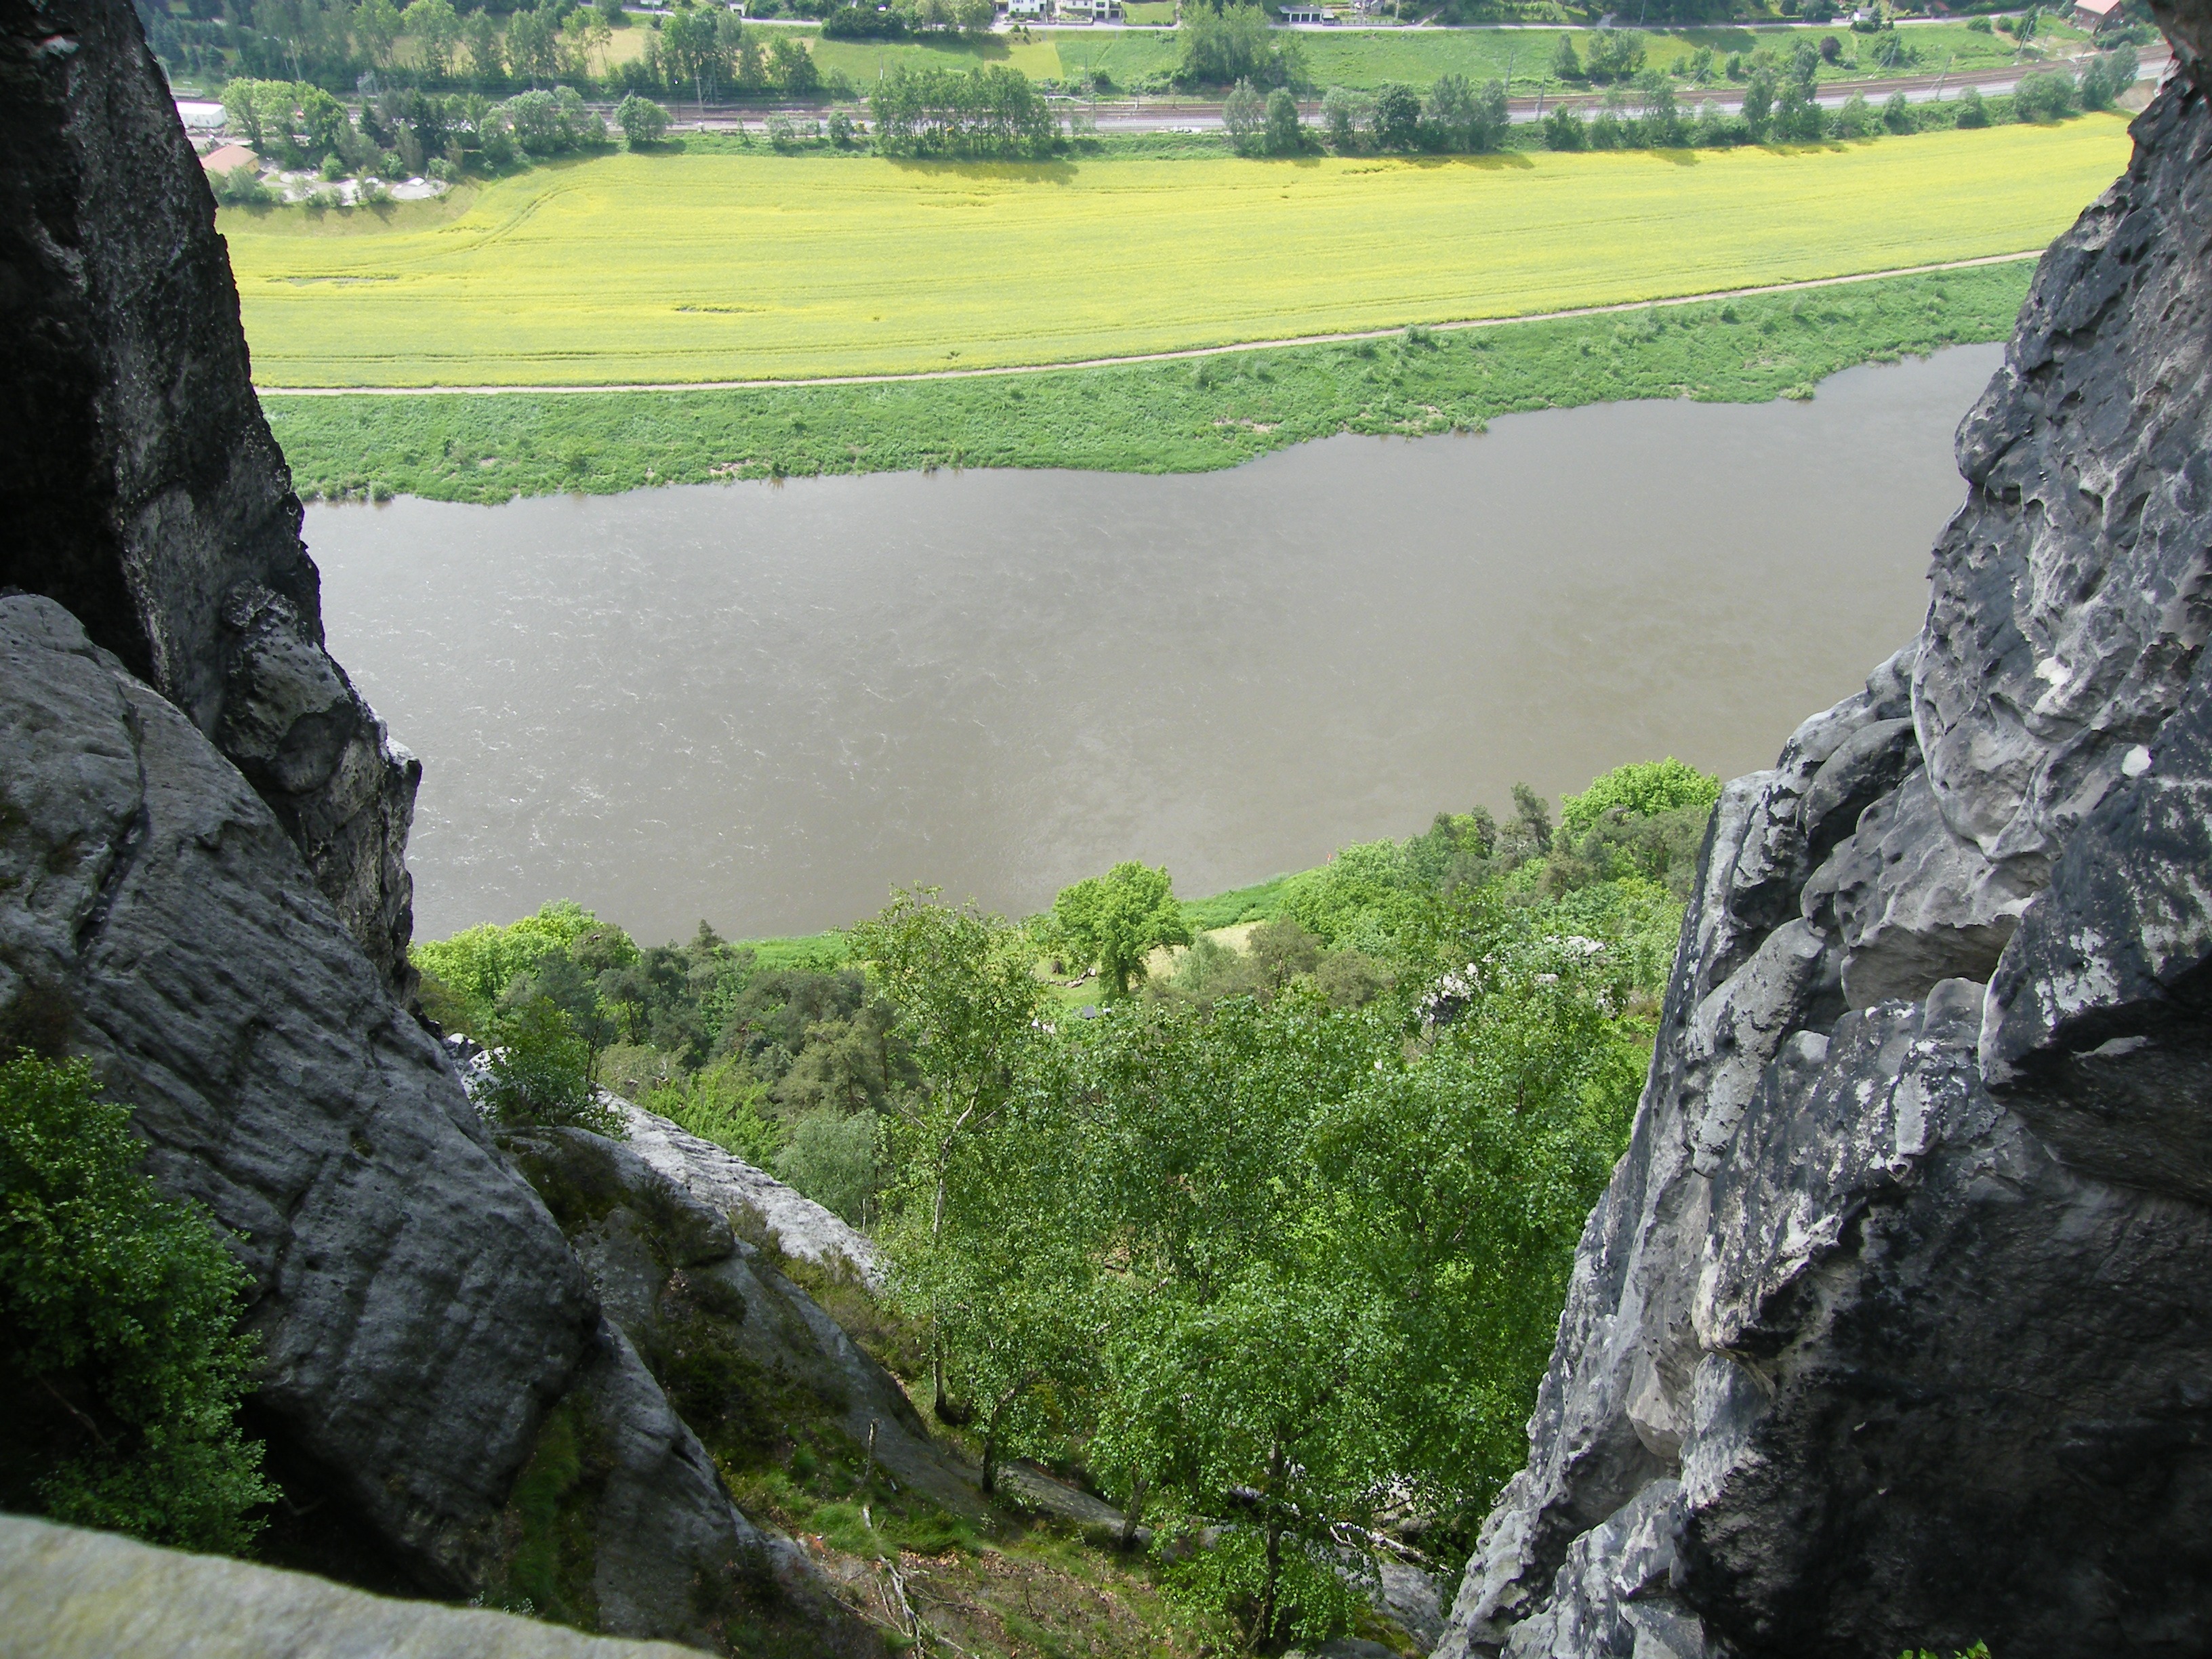
water, nature, rock, wilderness, walking, mountain, trail, lake, adventure, river, valley, mountain range, cliff, stream, reservoir, cross, terrain, ridge, geology, germany, water feature, elbe, hamburg, nature conservation, meissen, wittenberg, saxon switzerland, pirna, schrammsteine, magdeburg, elbe sandstone mountains, high water, riesa